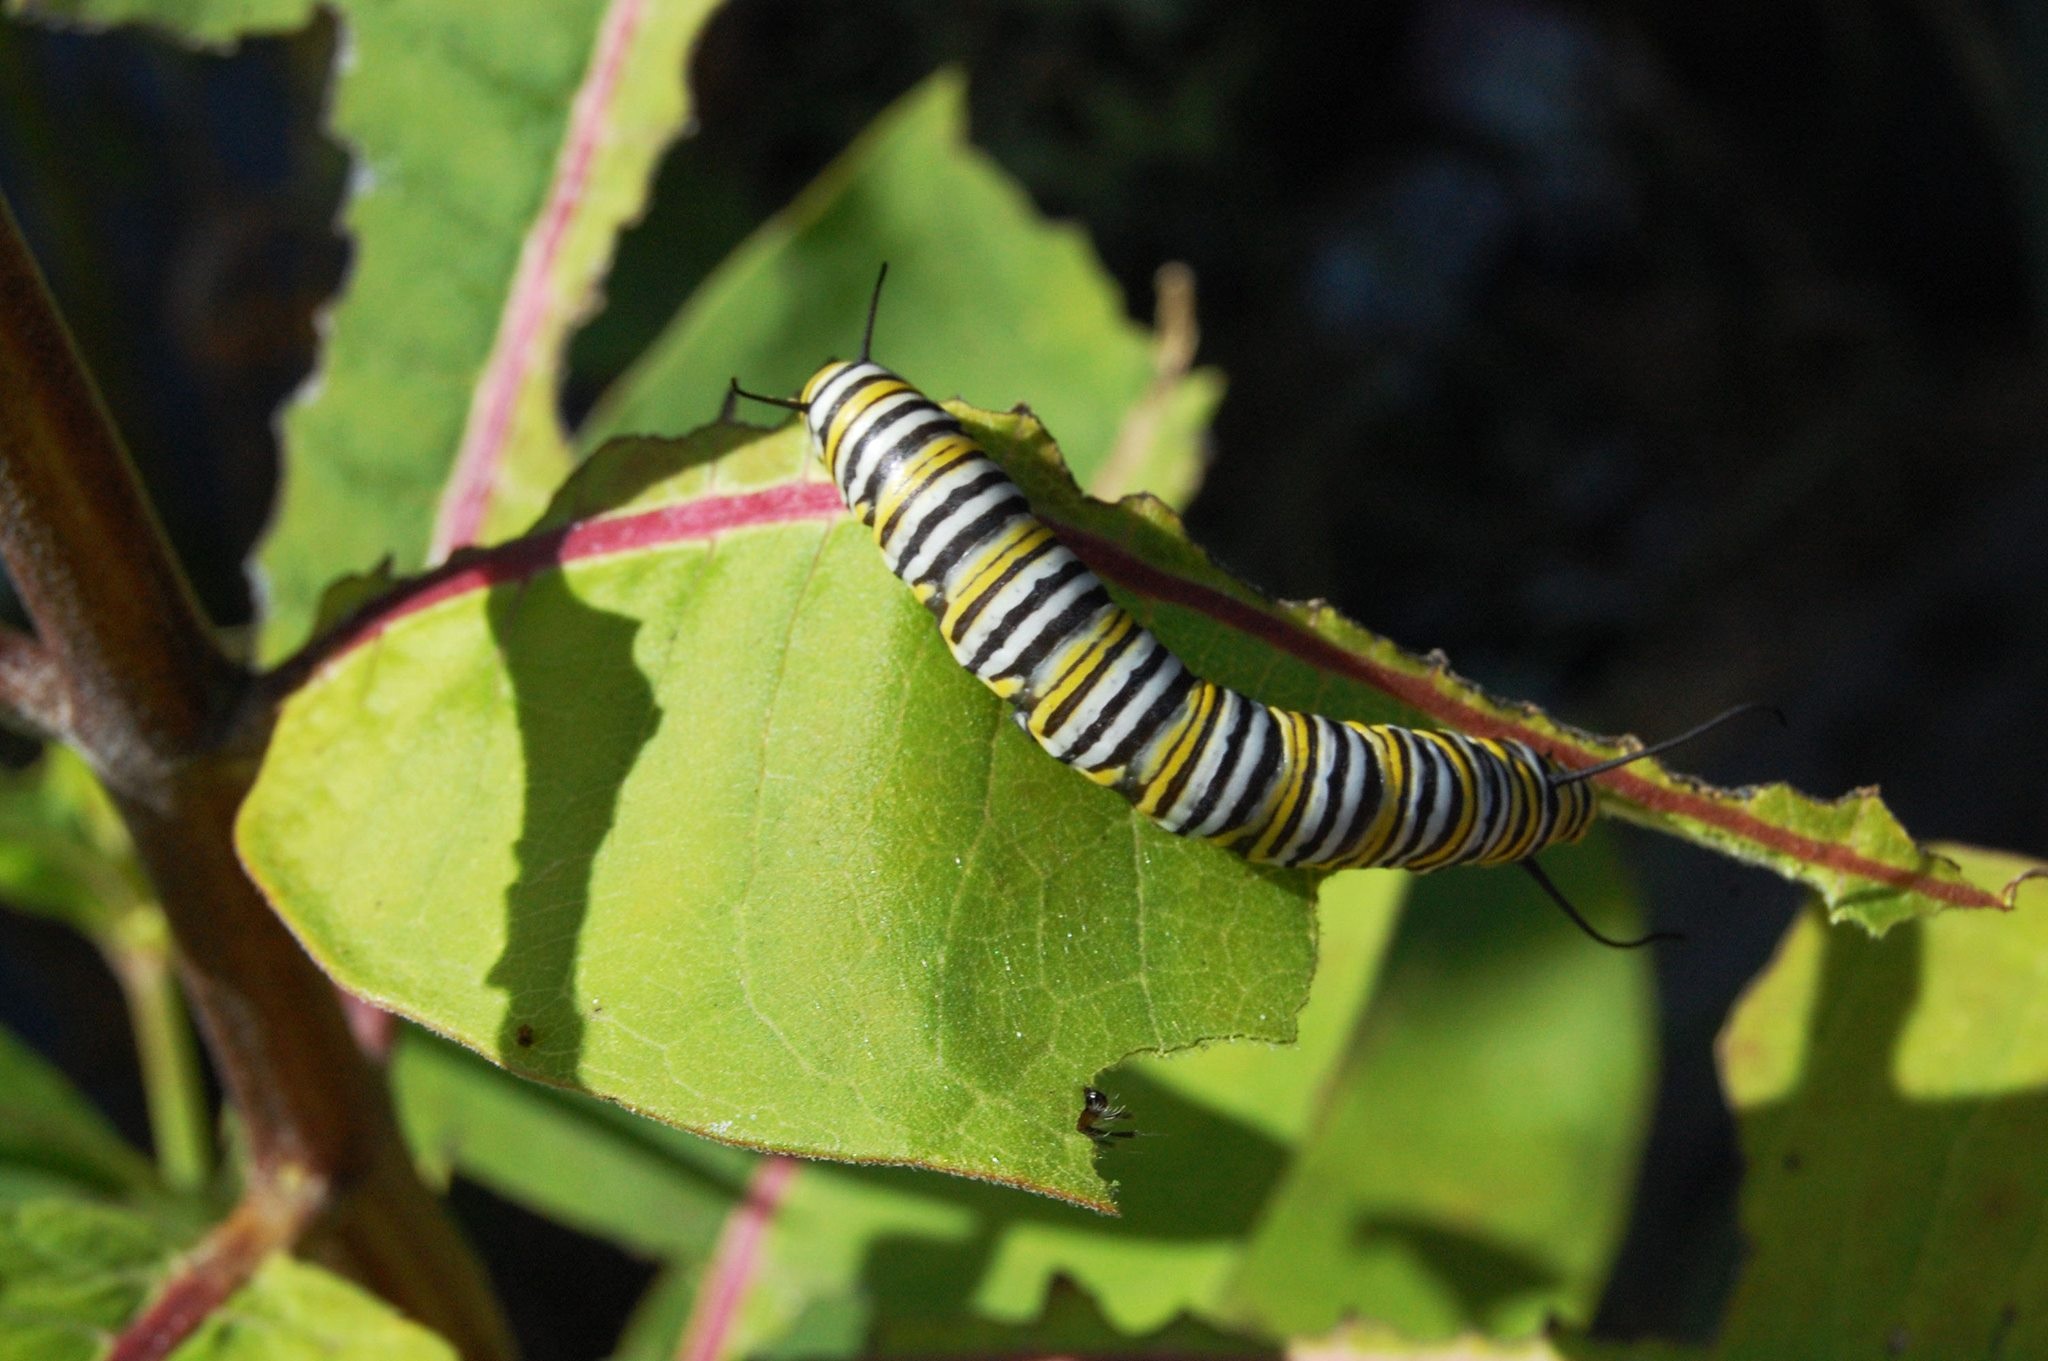
flower, green, insect, moth, butterfly, fauna, invertebrate, caterpillar, close up, monarch butterfly, larva, macro photography, arthropod, milk thistle, moths and butterflies